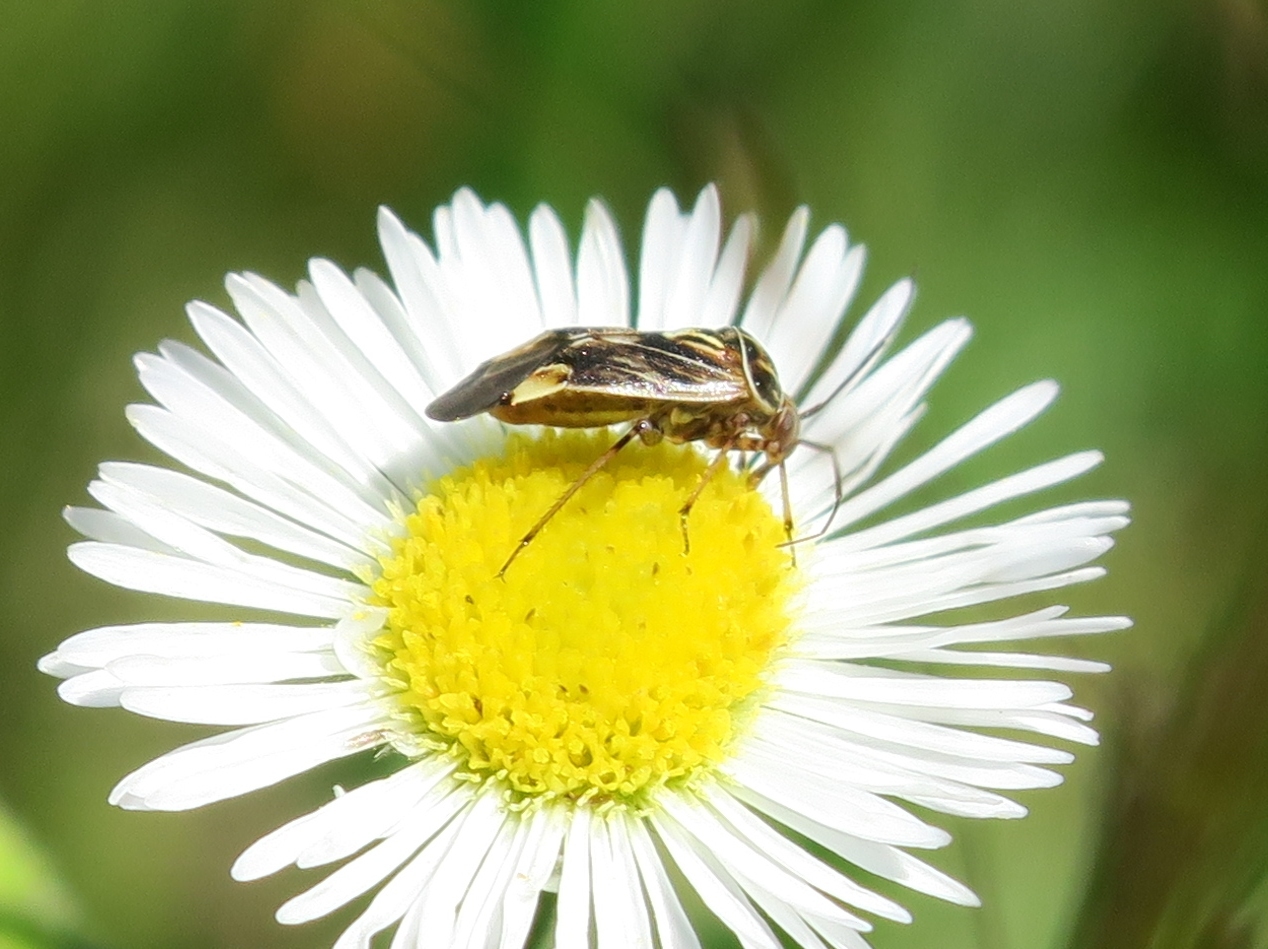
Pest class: lygus_bug